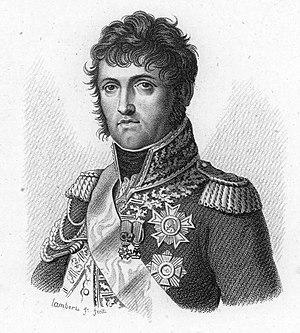
La bataille de Burgos, également appelée bataille de Gamonal, se déroula le 10 novembre 1808 pendant la guerre d'Espagne, et opposa l'armée française des maréchaux Soult et Bessières aux forces espagnoles du comte de Belveder. Elle eut lieu dans le cadre de la campagne de Napoléon en Espagne, qui prit fin avec la défaite des forces espagnoles et l'évacuation de la péninsule par les troupes britanniques. Au terme d'un rapide combat, les Français infligèrent une cuisante défaite à leurs adversaires qui se retirèrent après avoir subi de lourdes pertes. Cette victoire, la première de la campagne napoléonienne, s'avéra d'une grande importance stratégique. Soult, en position de force, en profita pour conquérir Burgos, occupant ainsi un emplacement vital au centre du dispositif espagnol et permettant à Napoléon de mettre en place une série de manœuvres qui conduisit à la destruction des dernières forces espagnoles.
La deuxième invasion napoléonienne du Portugal, opposant les forces portugaises et britanniques à celles de l'Empire français, débute en février 1809 et se termine après la bataille de Porto le 12 mai 1809.